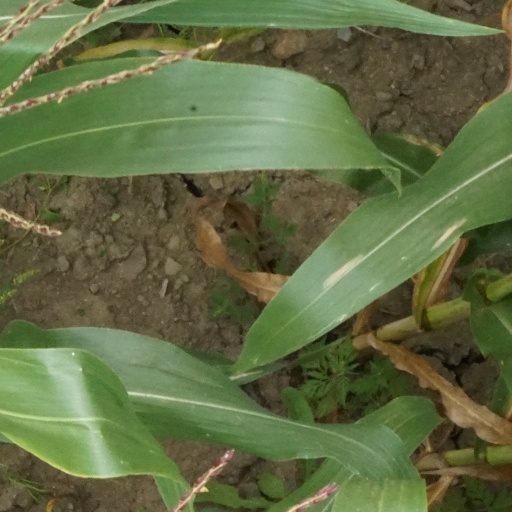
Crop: maize; corn